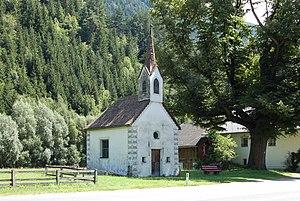
Sankt Johann im Walde est une commune autrichienne du district de Lienz dans le Tyrol.